Chandrika (film)

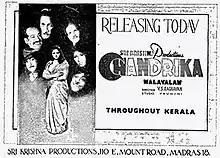
Poster

Chandrika is a 1950 Indian film, directed by V. S. Raghavan and produced by K. M. K. Menon. The film stars Thikkurissy Sukumaran Nair and Nagavally R. S. Kurup. It was simultaneously shot in Malayalam and Tamil, with the Malayalam version releasing on 24 August 1950, and the Tamil version released on 29 September 1950.